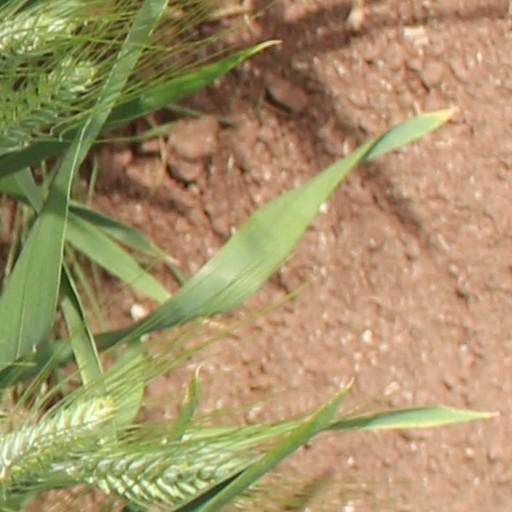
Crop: wheat